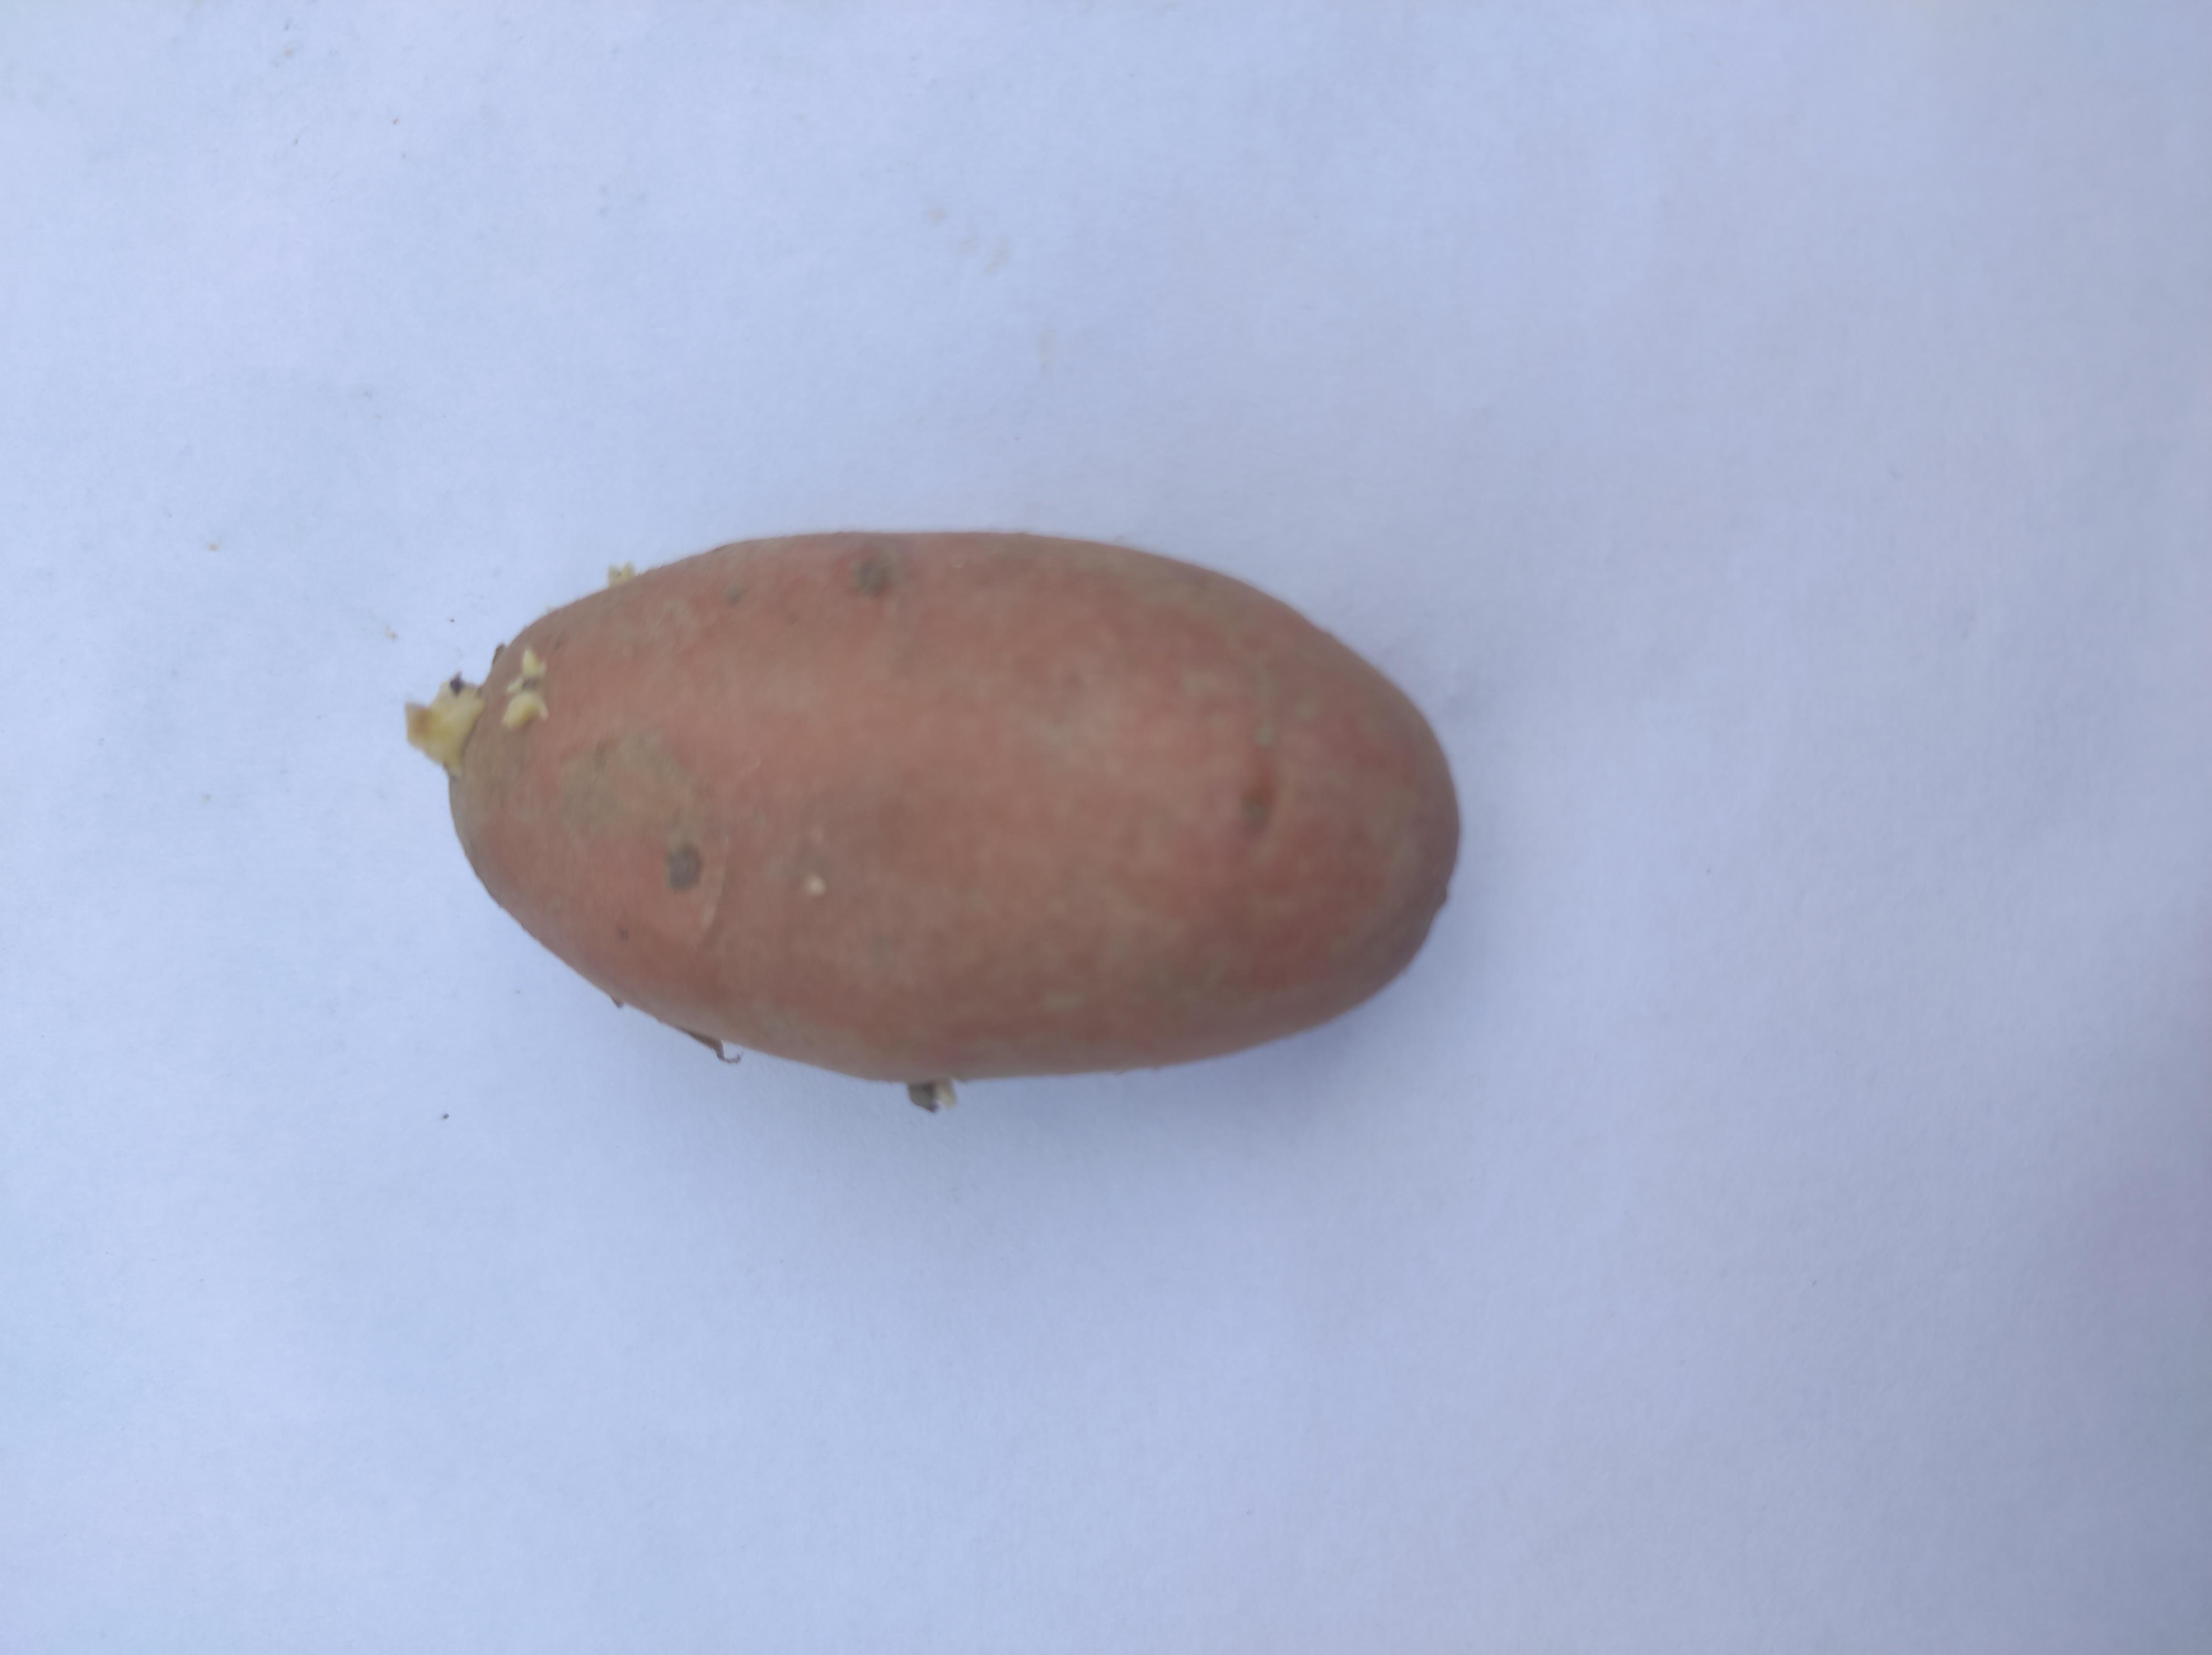
Label: Potato